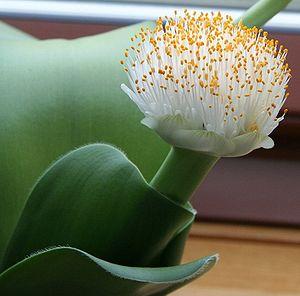
Haemanthus est un genre de plantes monocotylédones de la famille des Amaryllidaceae, sous-famille des Amaryllidoideae, qui comprend 22 espèces connues, originaires d'Afrique du Sud, du Botswana, de la Namibie, du Lesotho et du Swaziland. Ce genre est très proche dans la tribu Haemantheae du genre Scadoxus.